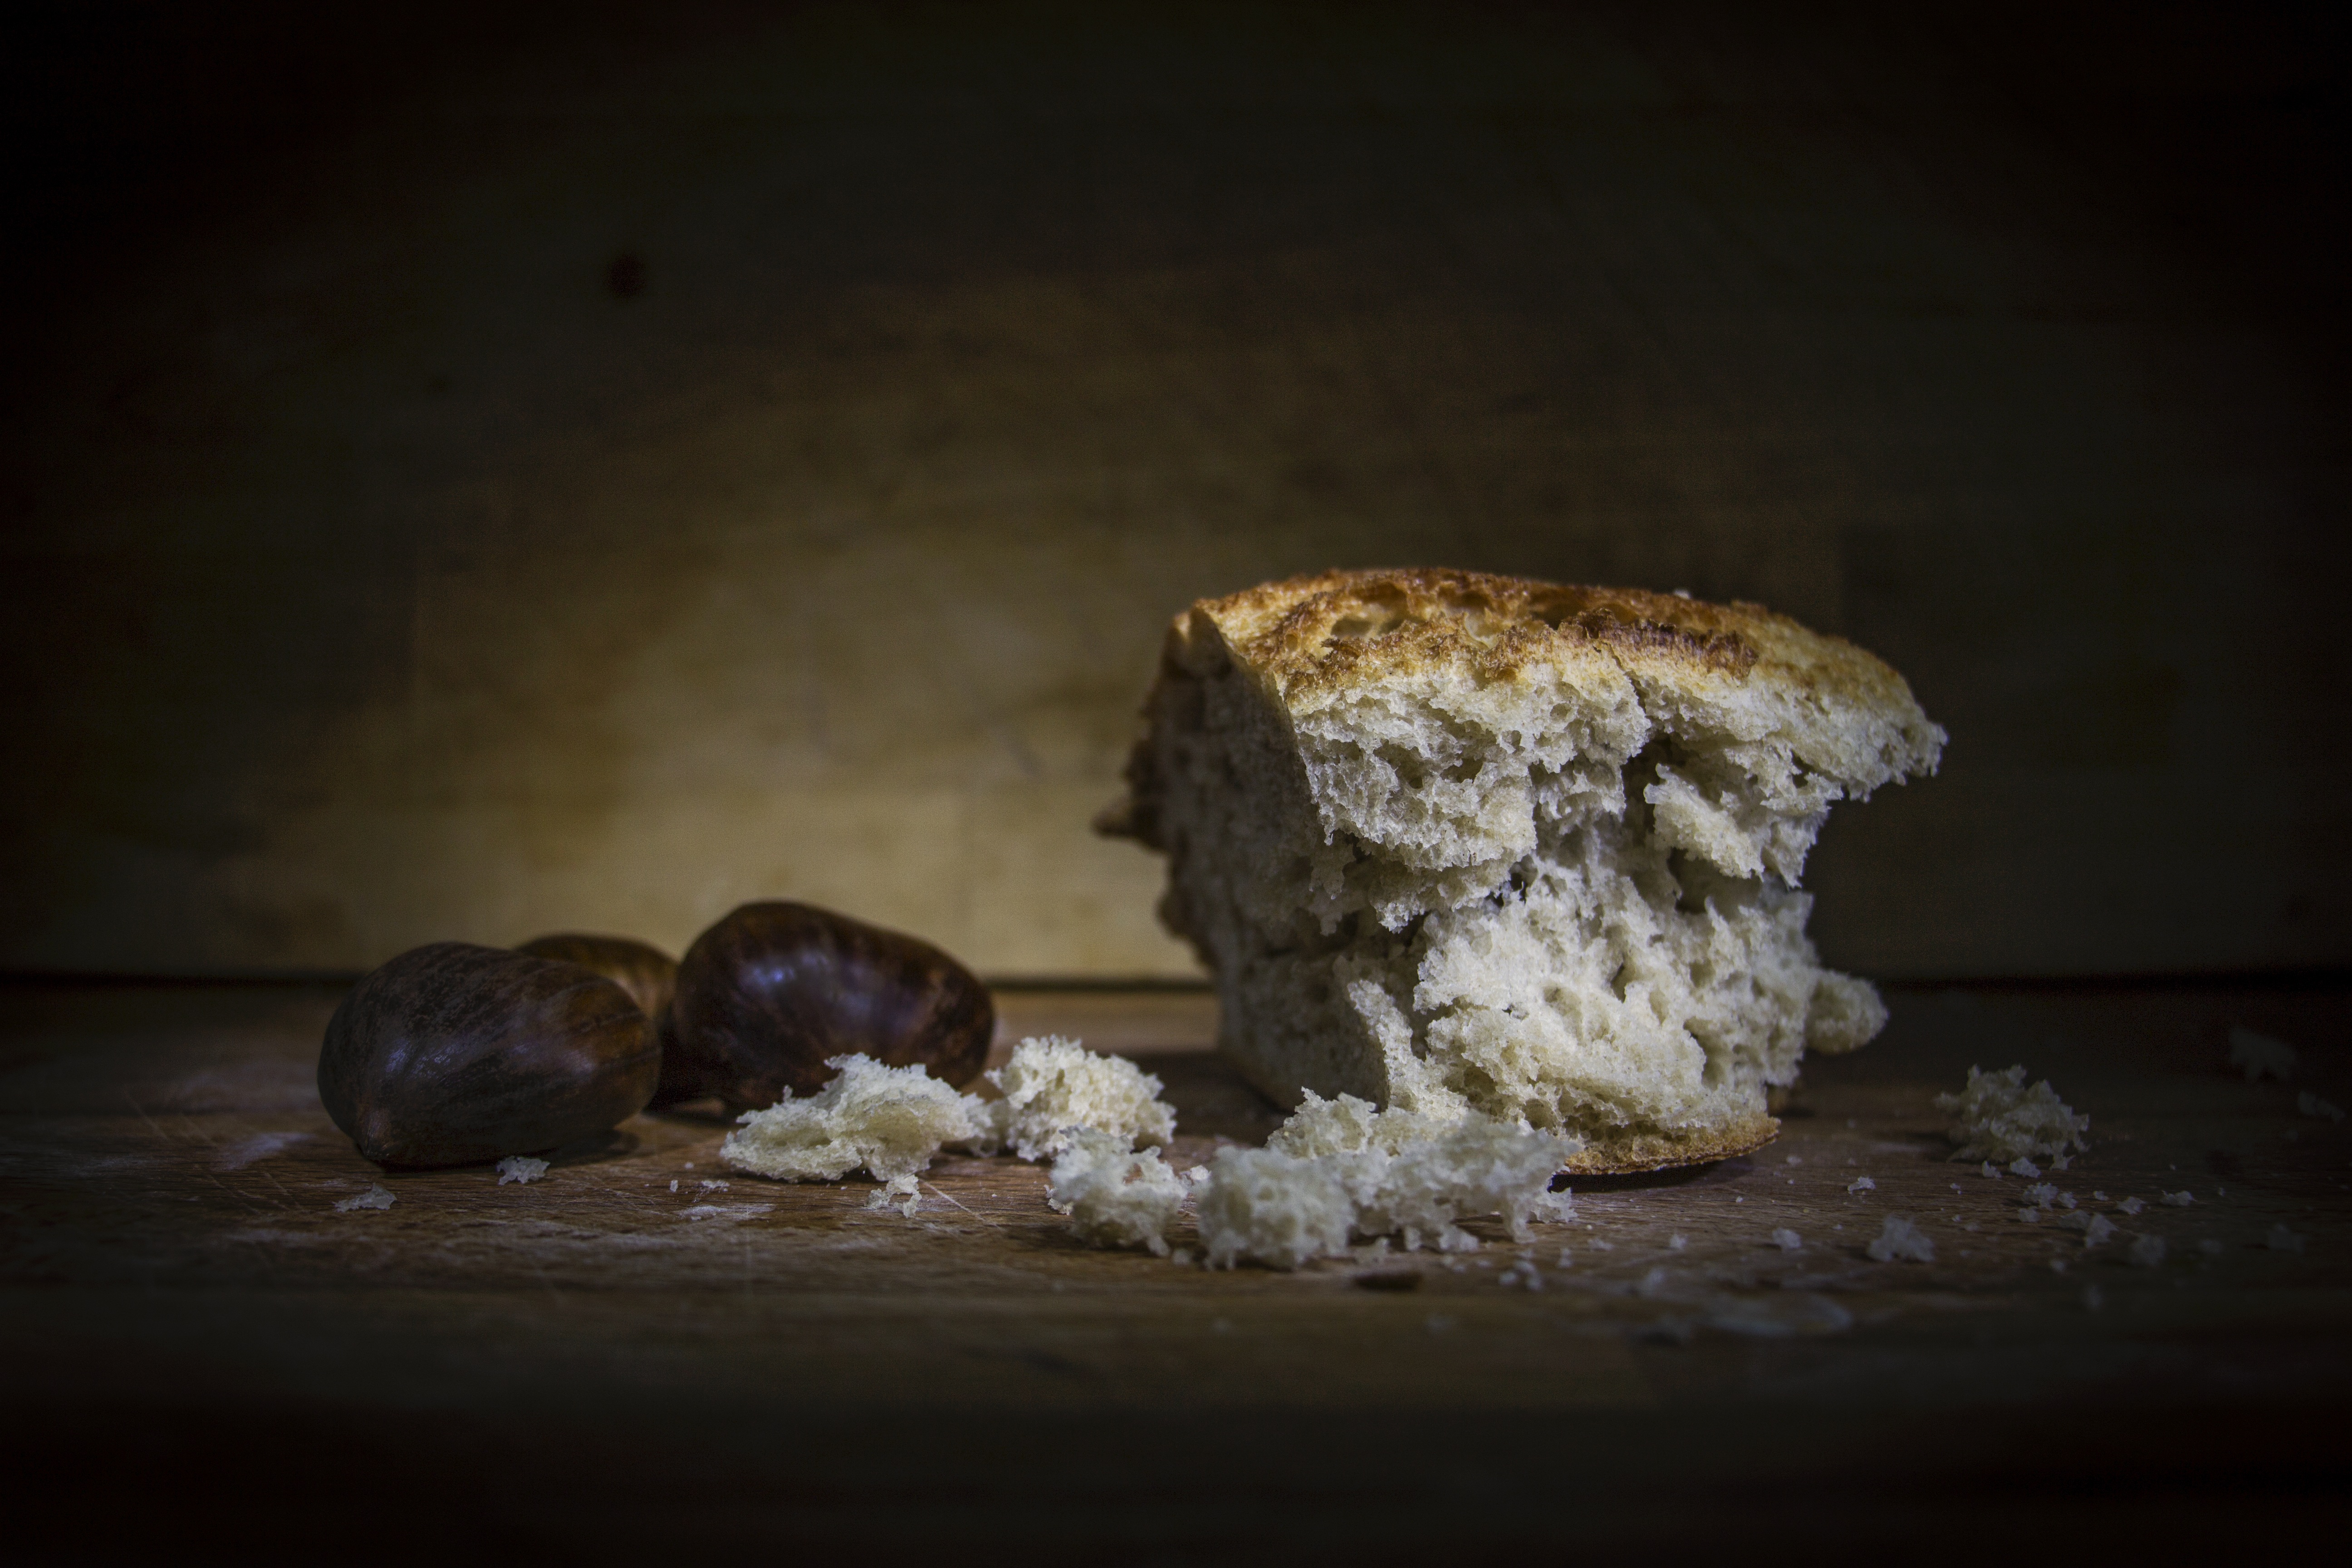
formation, cave, food, autumn, darkness, still life, bread, light painting